Shingon Buddhism

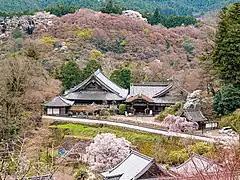
Office of Hase-dera in spring

During the Edo period (1603–1868), the Shingi Shingon monks from Mount Negoro had escaped and took their lineages elsewhere, eventually founding new schools at Hase-dera (the Buzan school) and at Chishaku (the Chisan-ha school). In the Edo period, the Tokugawa Shogunate implemented new religious control measures for the Buddhist community. Tokugawa Ieyasu issued regulations for the Shingon school in 1615, incorporating it into its administrative temple system. Under this new peace, Shingon study was revived in the various temples. Hase-dera became a major center for the broad study of all of Buddhism and also of secular topics. Meanwhile in Kōyasan, the Ji sect hiriji were allowed to return and were incorporated into the Shingon school, though this would lead to conflict later on.